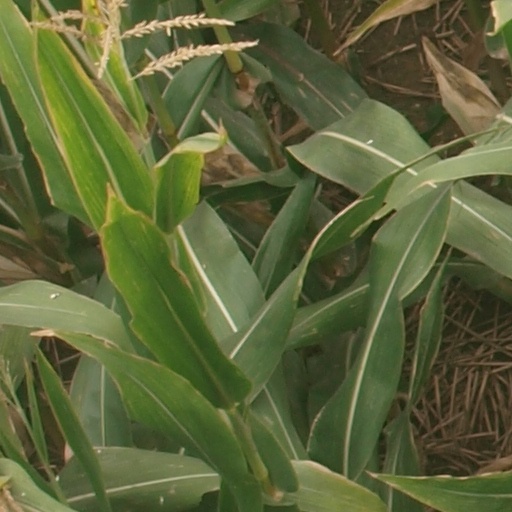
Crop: maize; corn